Iowa-class battleship

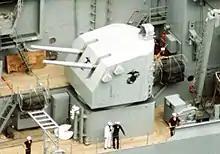
A 5-inch gun mount emblazoned with the Eagle, Globe, and Anchor of the United States Marine Corps aboard the battleship . In keeping with tradition, a 5-inch gun mount on each "Iowa"-class battleship was manned by the ship's Marine Detachment.

The "Iowa"-class battleships are long at the waterline and long overall with a beam of . During World War II, the draft was at full load displacement of and at design combat displacement of . Like the two previous classes of American fast battleships, the "Iowa"s have a double bottom hull that becomes a triple bottom under the armored citadel and armored skegs around the inboard shafts. The dimensions of the "Iowa"s were strongly influenced by speed. When the Second Vinson Act was passed by the United States Congress in 1938, the U.S. Navy moved quickly to develop a 45,000-ton-standard battleship that would pass through the wide Panama Canal. Drawing on a 1935 empirical formula for predicting a ship's maximum speed based on scale-model studies in flumes of various hull forms and propellers and a newly developed empirical theorem that related waterline length to maximum beam, the Navy drafted plans for a battleship class with a maximum beam of which, when multiplied by 7.96, produced a waterline length of . The Navy also called for the class to have a lengthened forecastle and amidship, which would increase speed, and a bulbous bow.